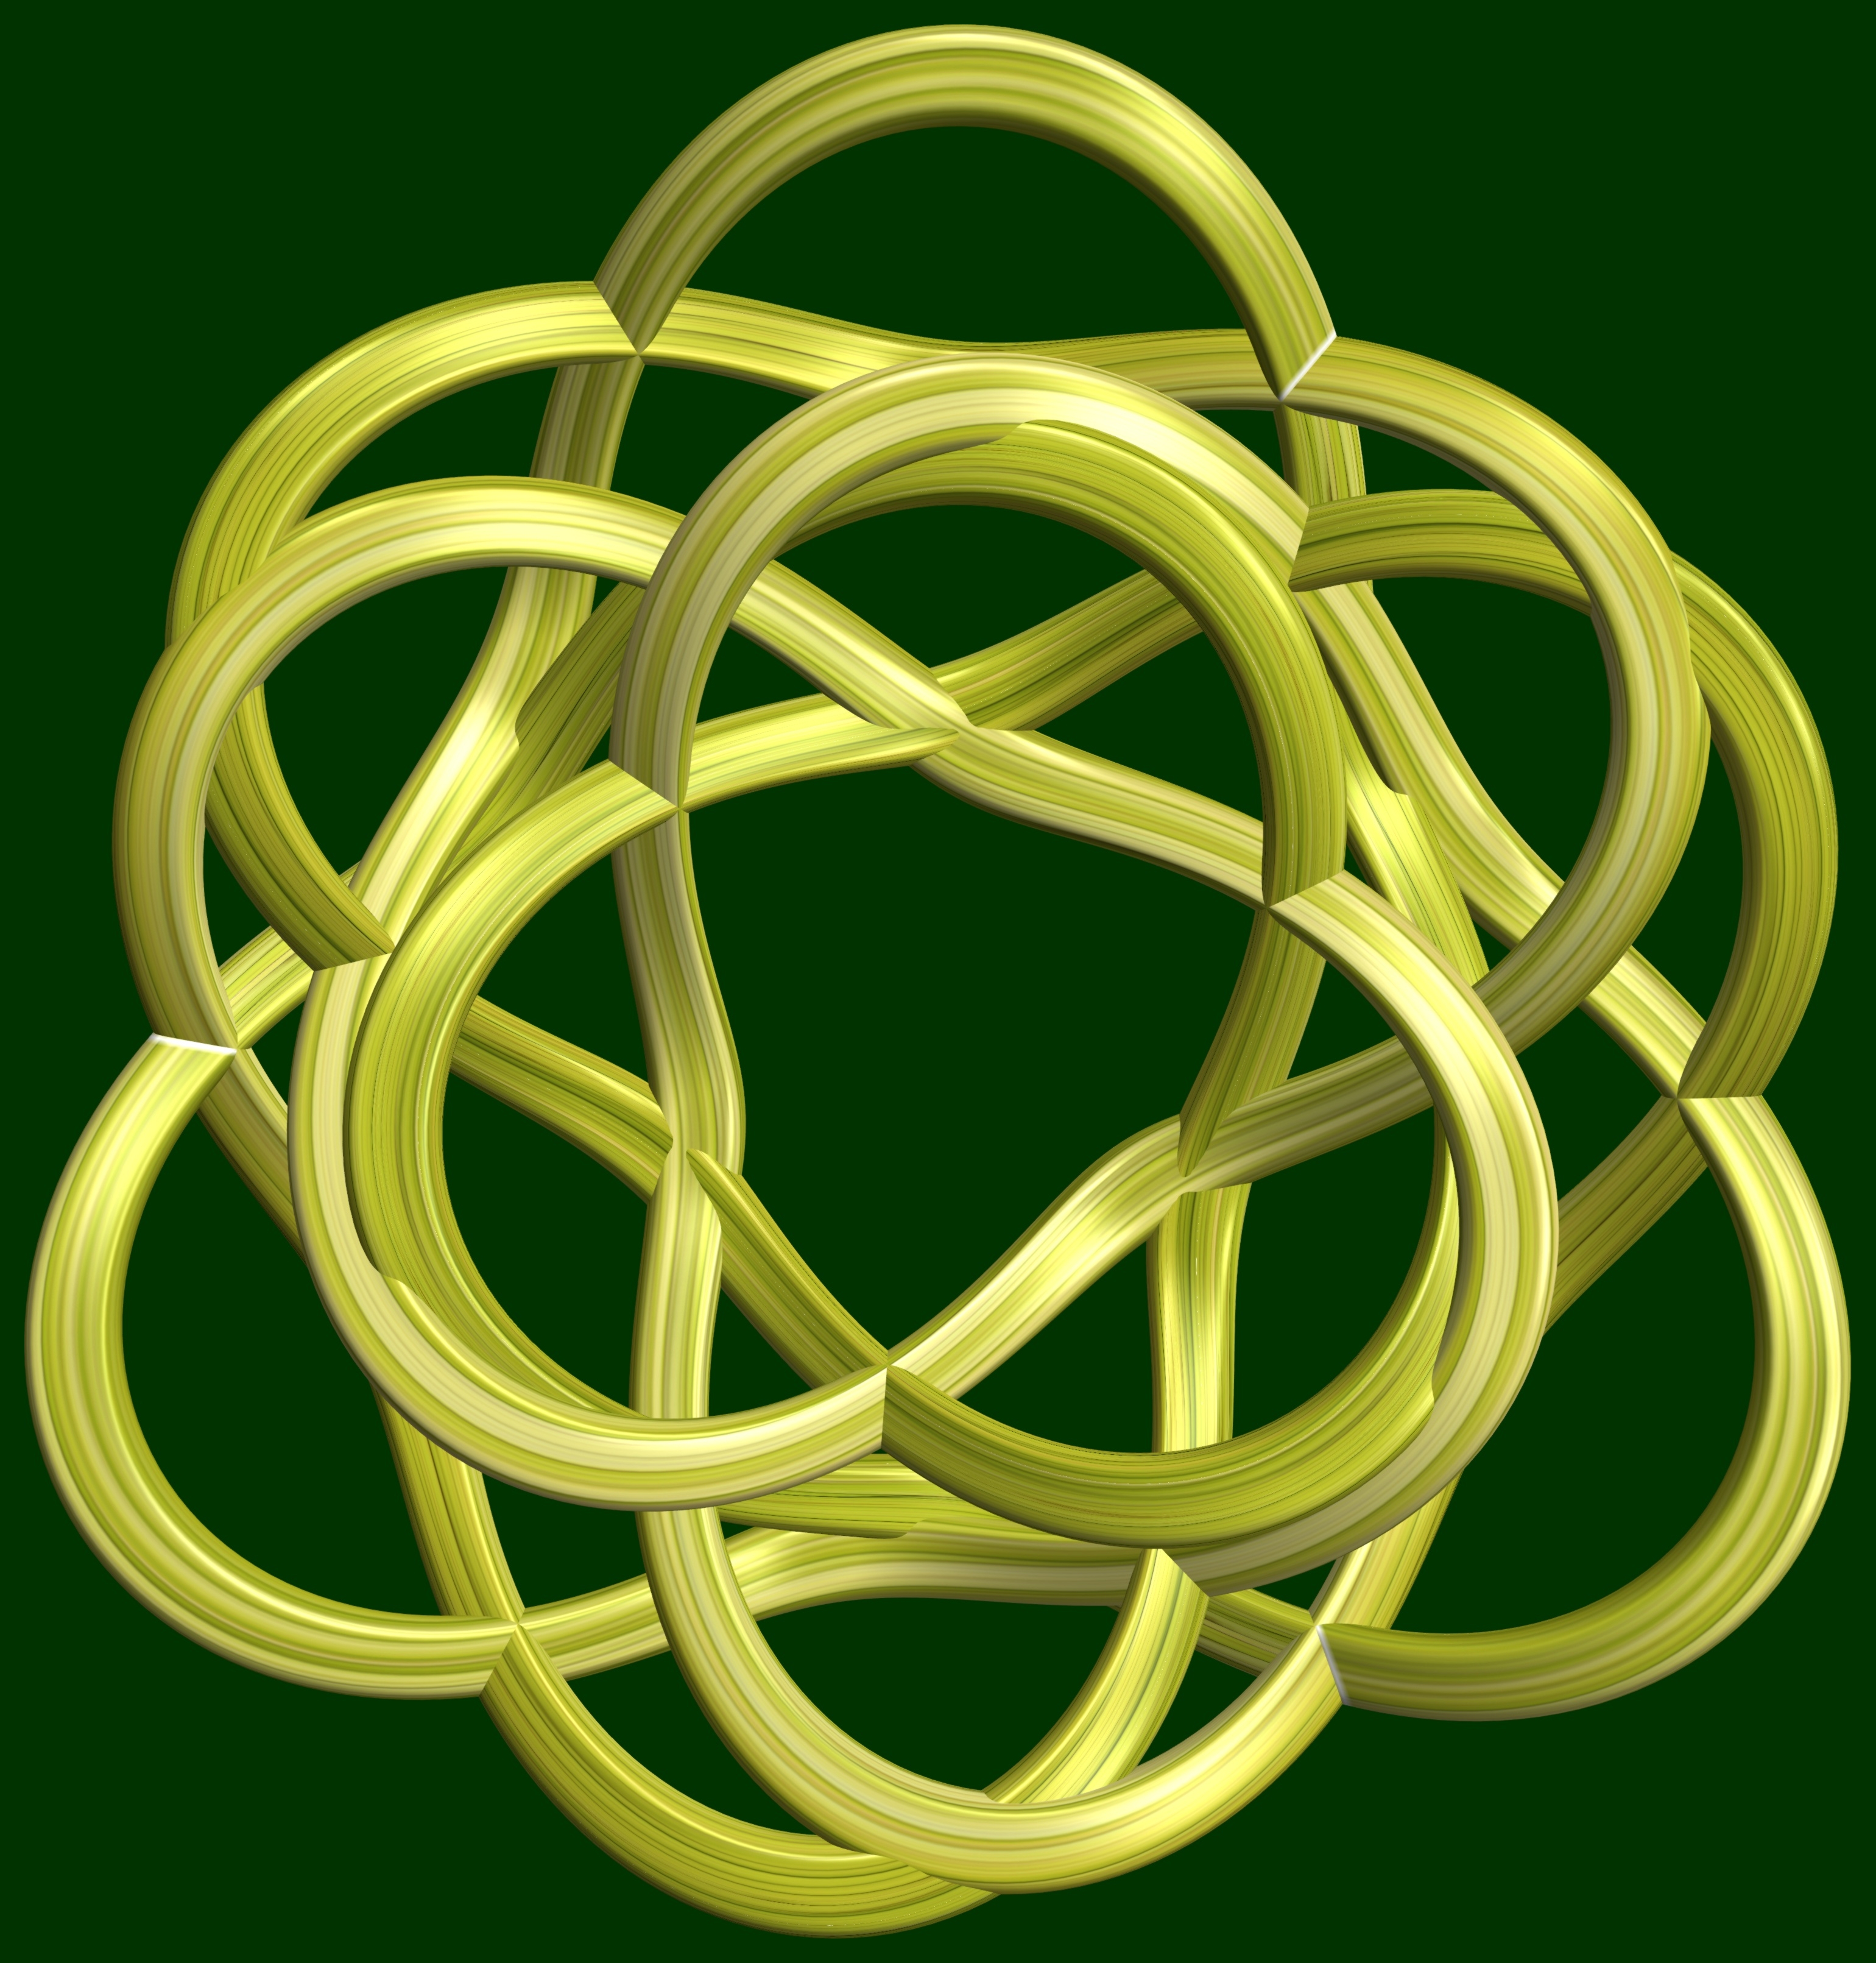
abstract, structure, wheel, texture, pattern, green, symbol, geometry, circle, font, sculpture, design, symmetry, 3d, graphic, rings, shape, torus, mathematica, cg, parametricplot3d, code, program, algorithm, mapping, geometricsculpture, lissajous